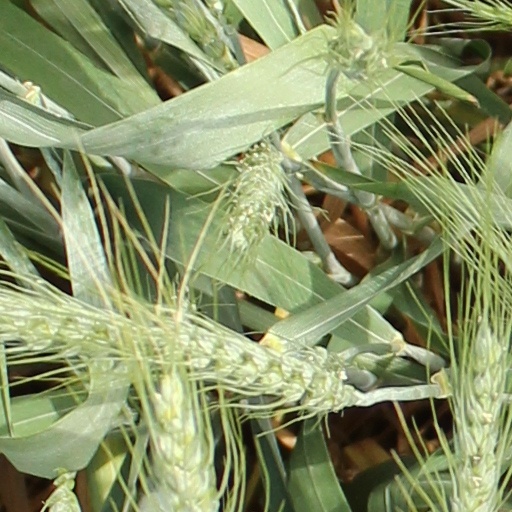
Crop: wheat